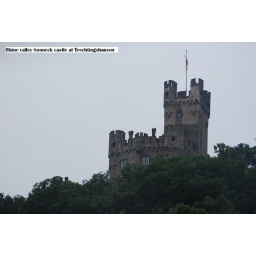
Along the Rhine on top of the hill overlooking the town and the river below